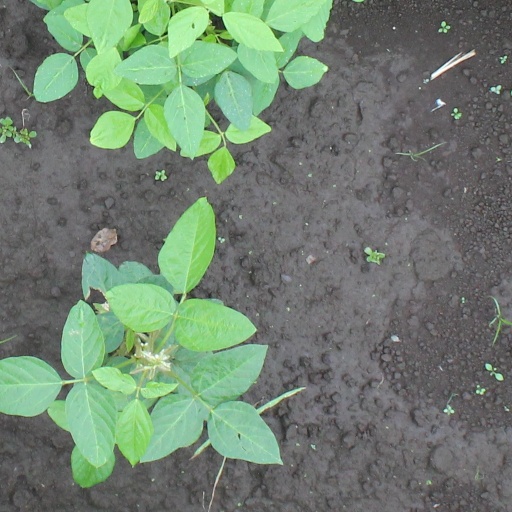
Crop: soybean